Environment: real
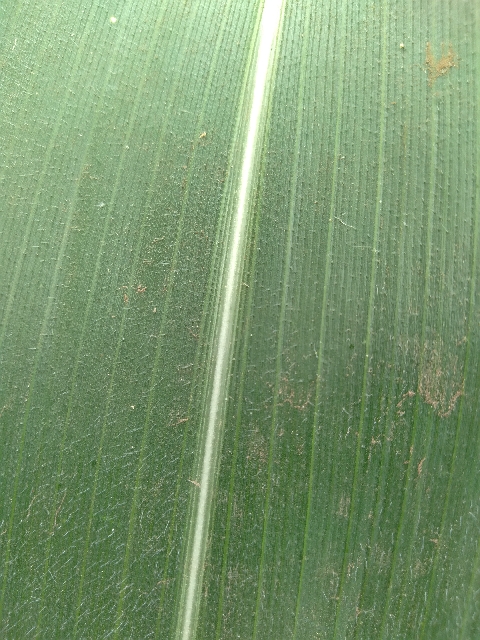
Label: healthy